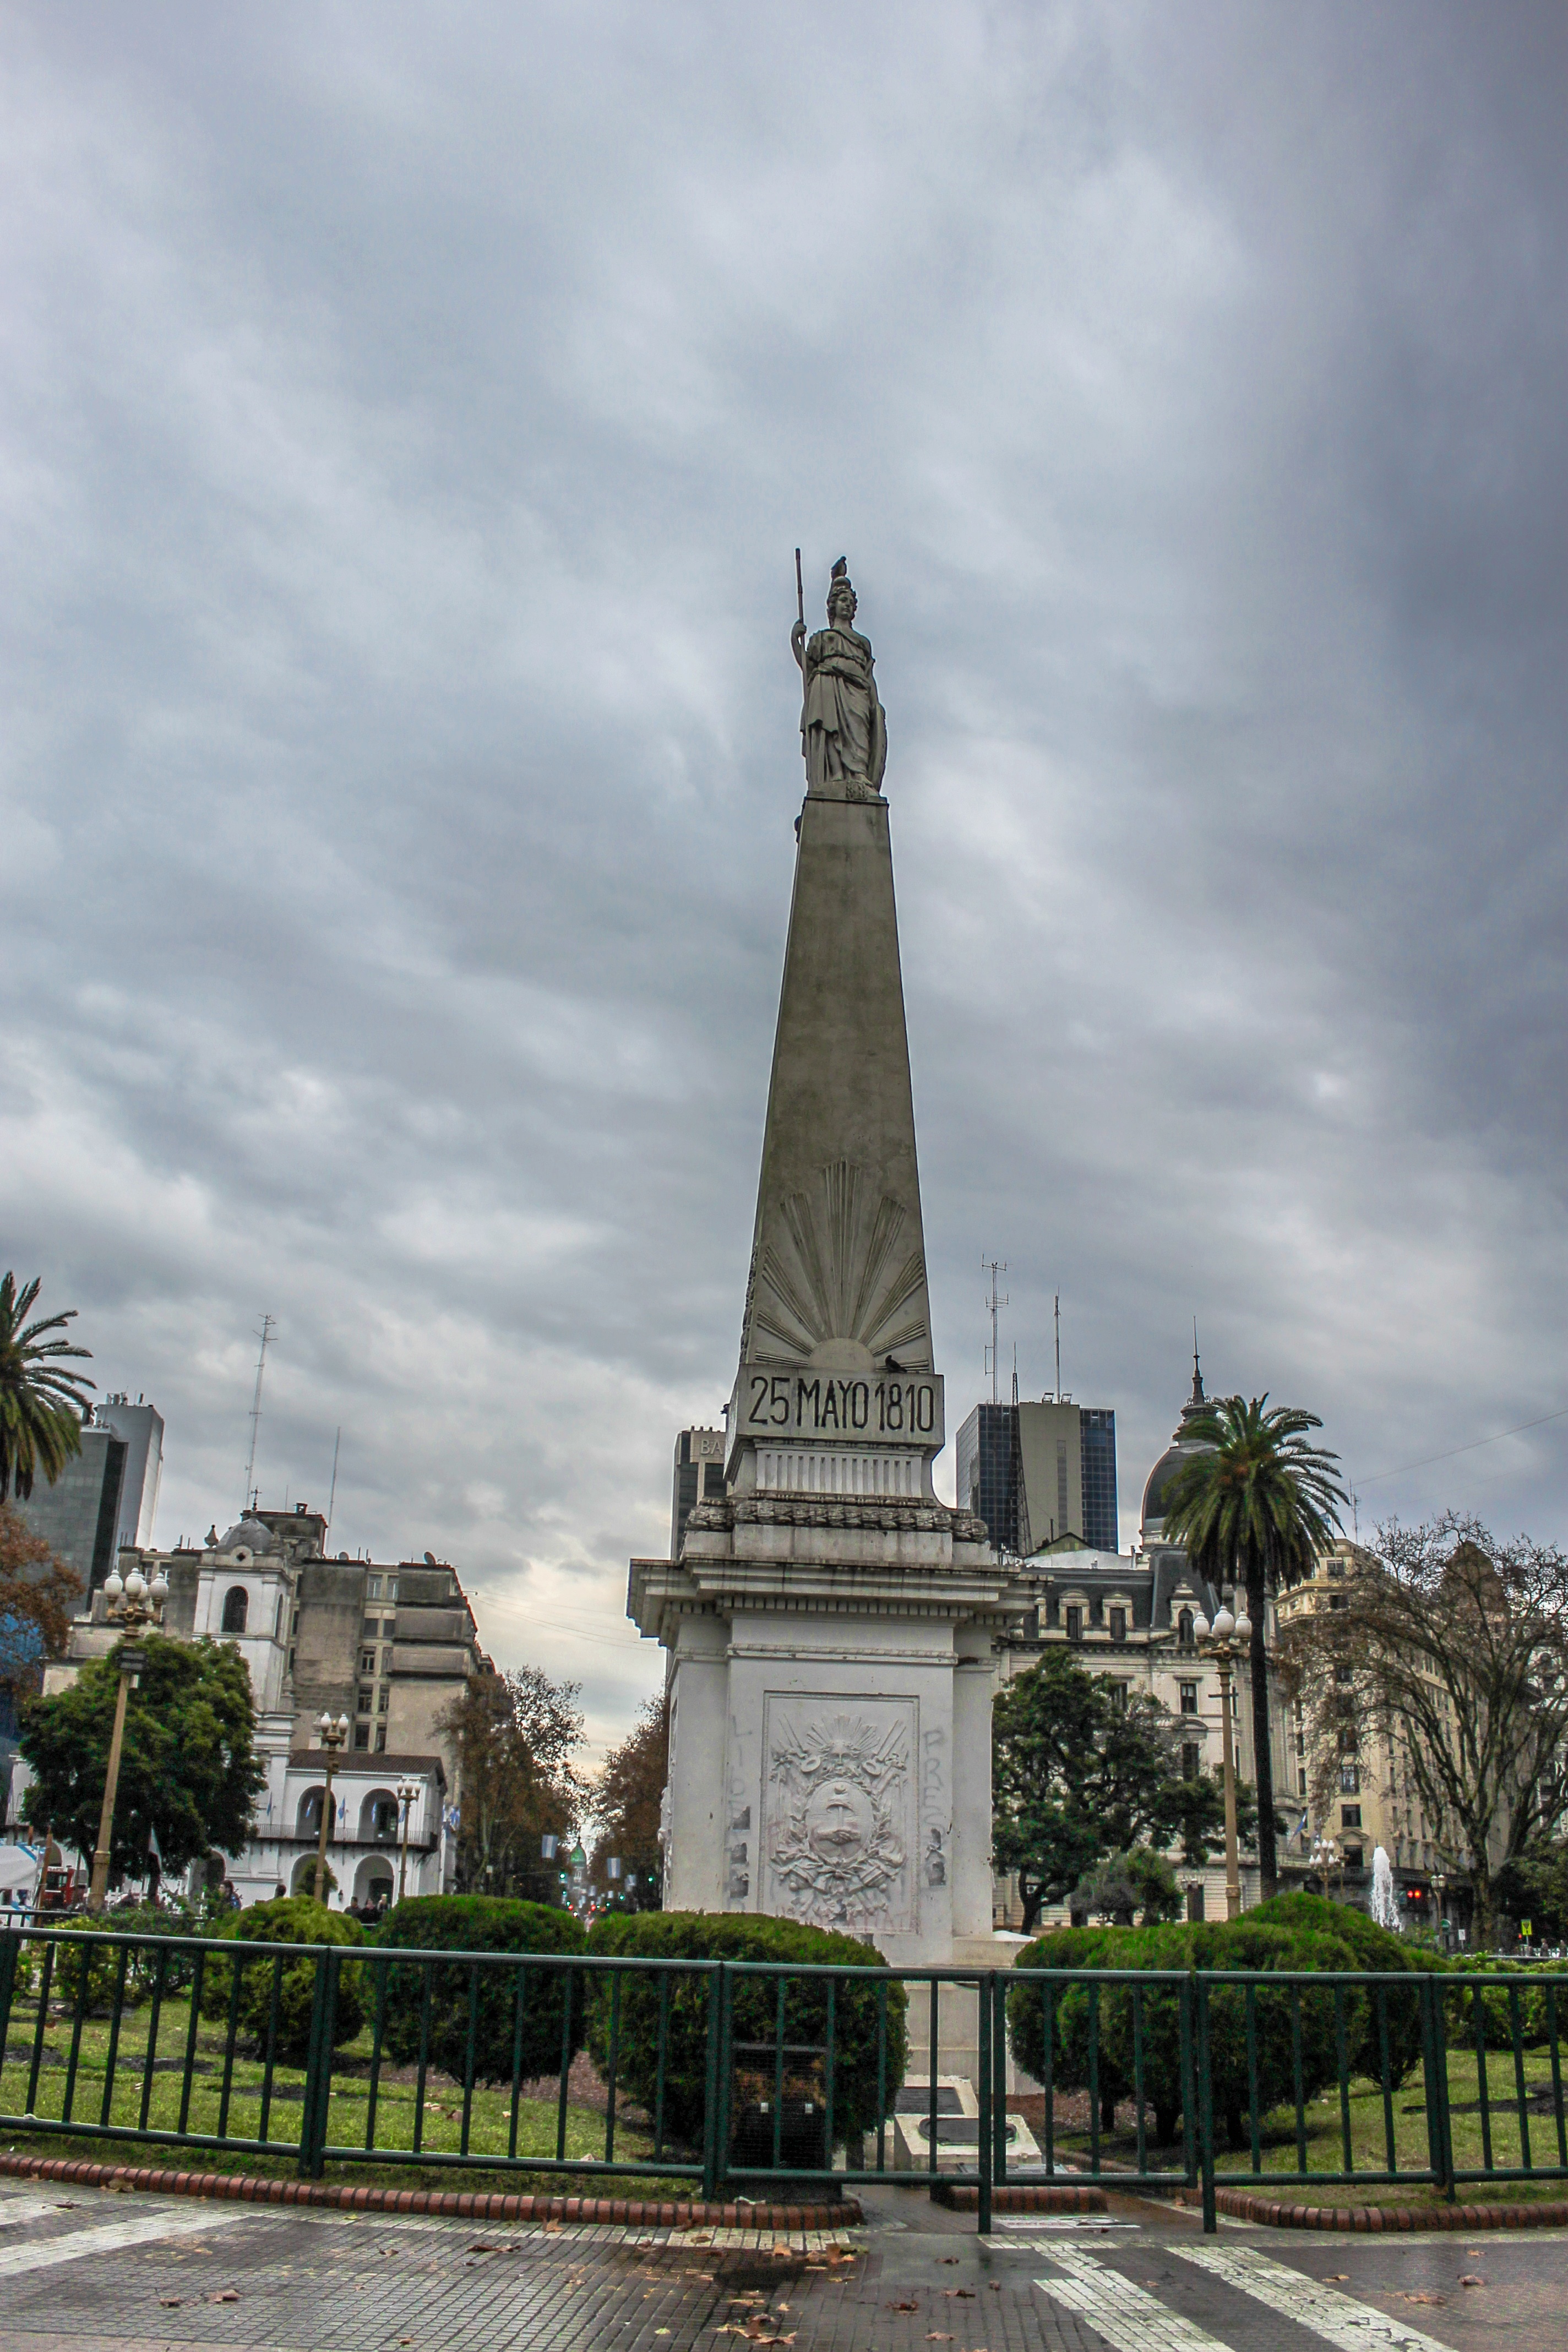
monument, cityscape, statue, tower, landmark, clock tower, memorial, spire, steeple, argentina, town square, tours, buenos aires, square may 21